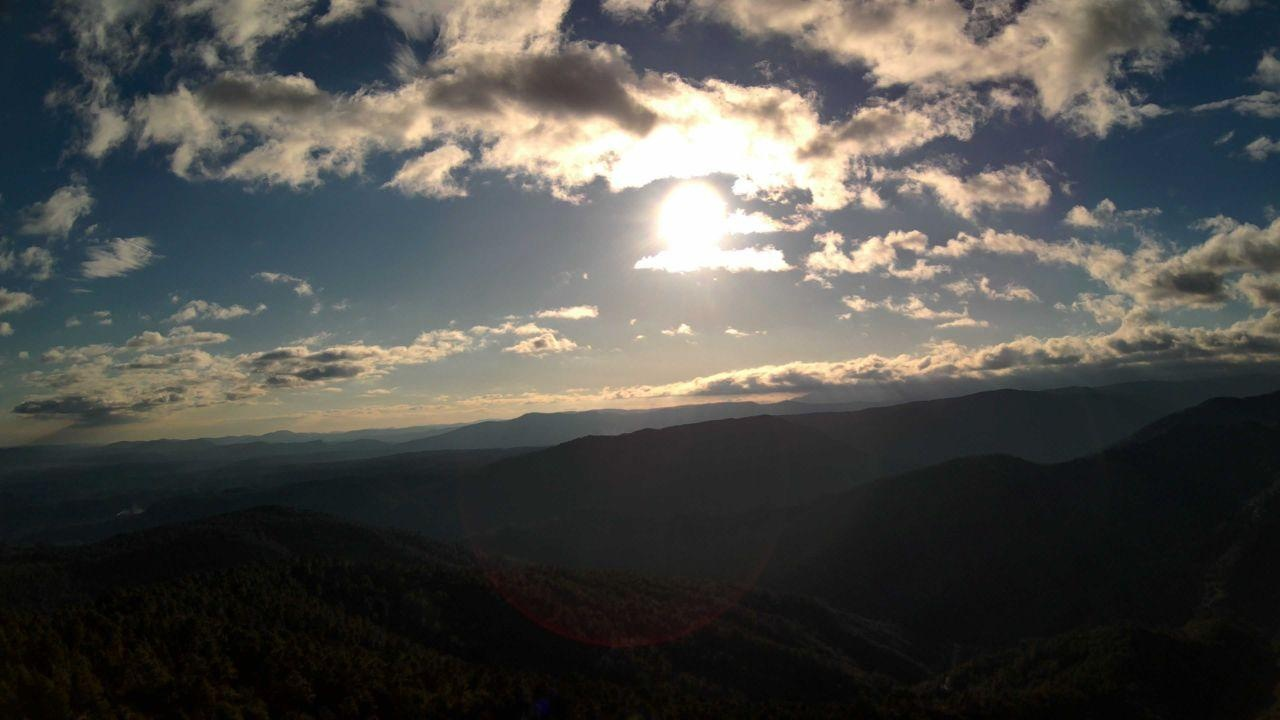
Fire: no
Smoke: yes